Tuckton

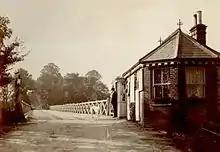
The original wooden bridge at Tuckton

The lower reaches of Tuckton, including the shops in Tuckton Road, stand on one of the very flat gravel terraces that lie beneath much of modern Bournemouth. These terraces were formed around 35,000 BC, when a series of temperature fluctuations led to a rise in sea levels, inundating the Solent and its tributaries - which included the River Stour, in embryo form. In 1925, when a sewer was being dug beneath the present Broadway, a palaeolithic hand-axe was recovered from one of these terraces, in mint condition - later complemented by a similar relic, excavated near the Wildown Road junction in 1931. Further implements, plus the remains of sixteen Bronze Age cremation urns, were recovered in the 1920s from the site of Magnolia Close - just yards from an Early Bronze Age tumulus in Wick Lane, the largest of seven surviving tumuli in the Bournemouth borough.